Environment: real
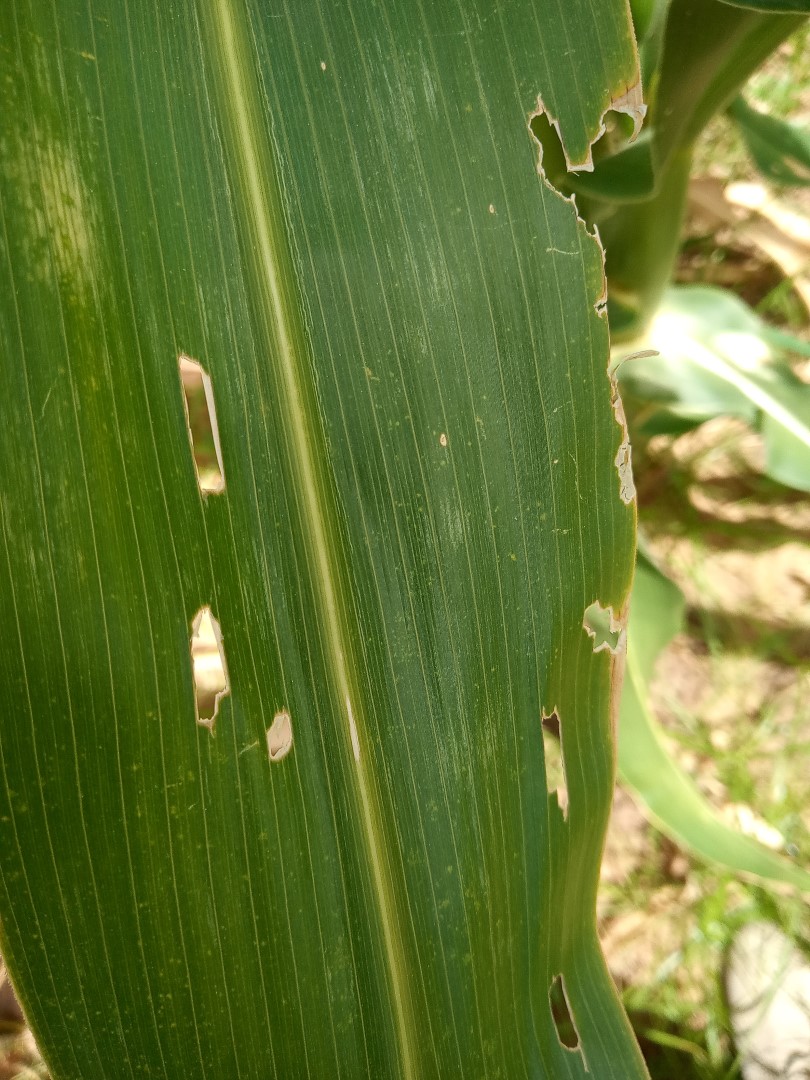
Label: fall_armyworm